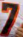
Number: 7